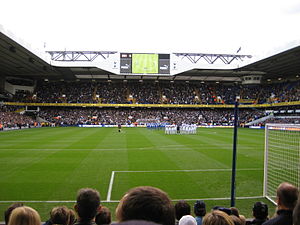
White Hart Lane
White Hart Lane - Set fra North Stand
White Hart Lane var et fodboldstadion i Tottenham, som lå i den nordlige del af London. Stadionet blev opført i 1899 og var hjemmebane for Tottenham Hotspur til 2017. Efter adskillige renoveringer var kapaciteten på 36.284 tilskuere.